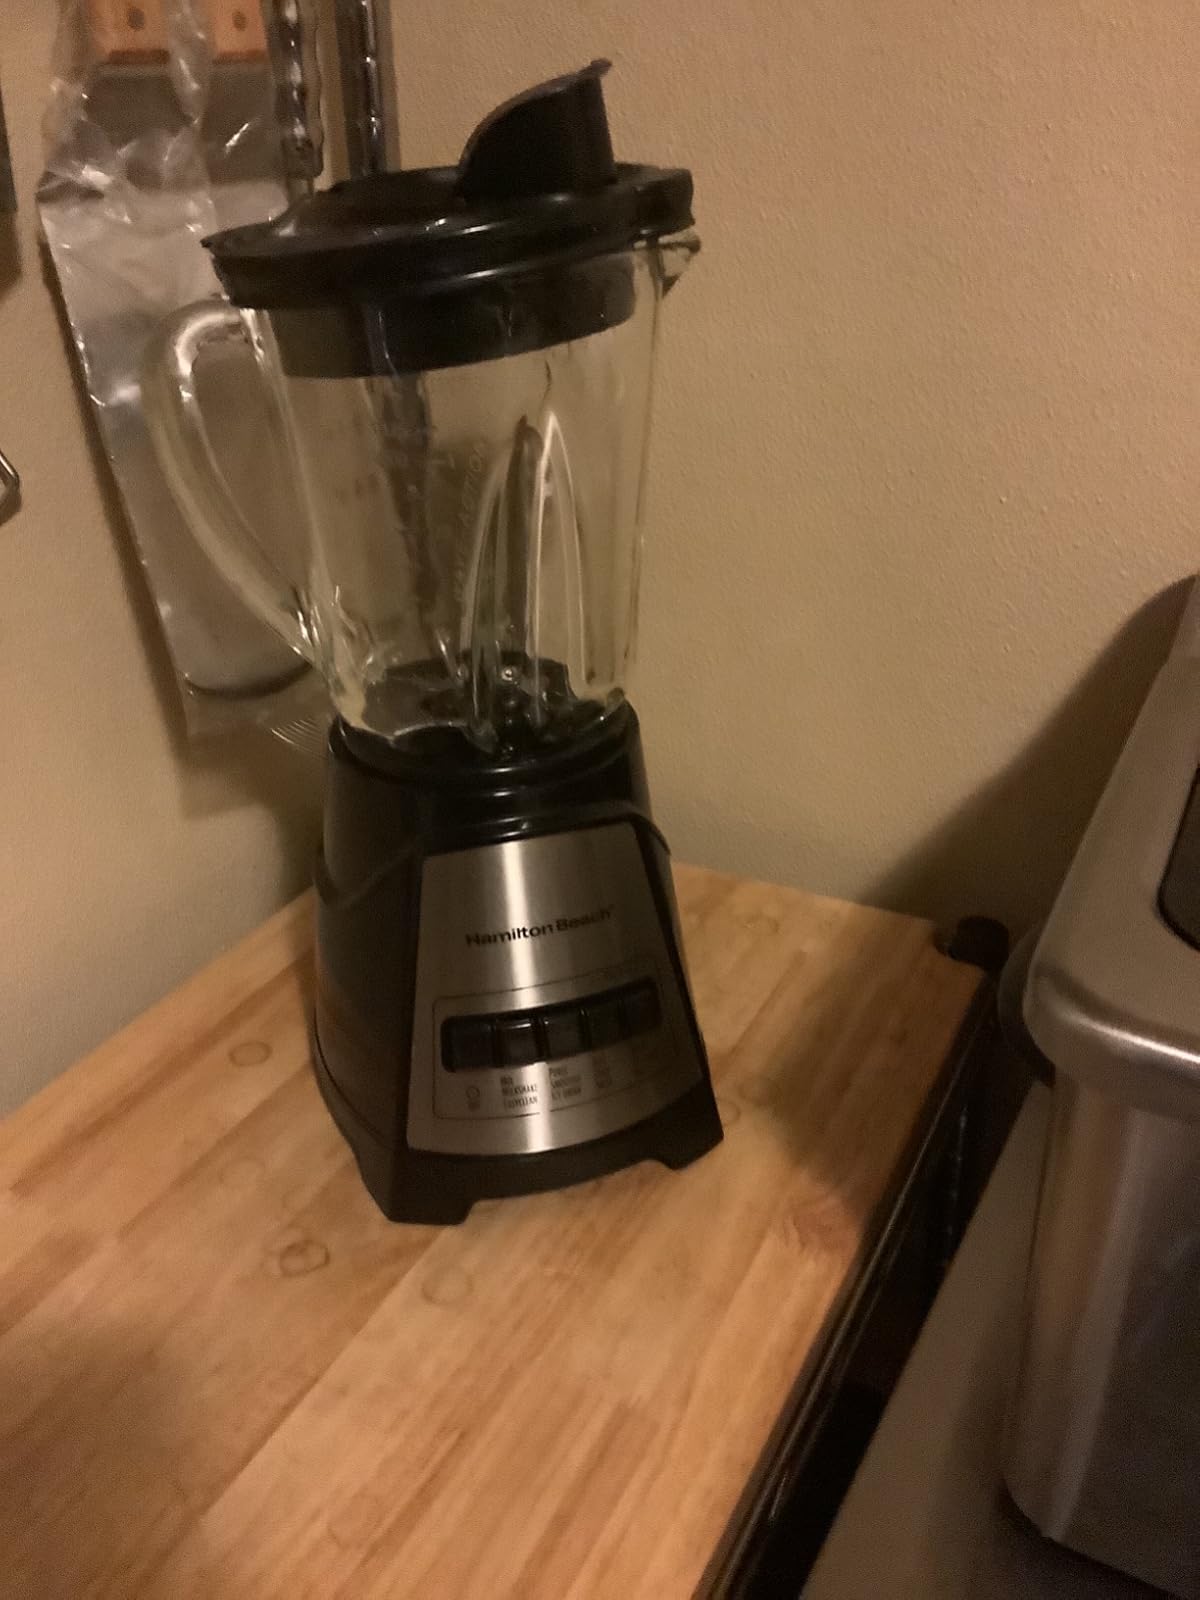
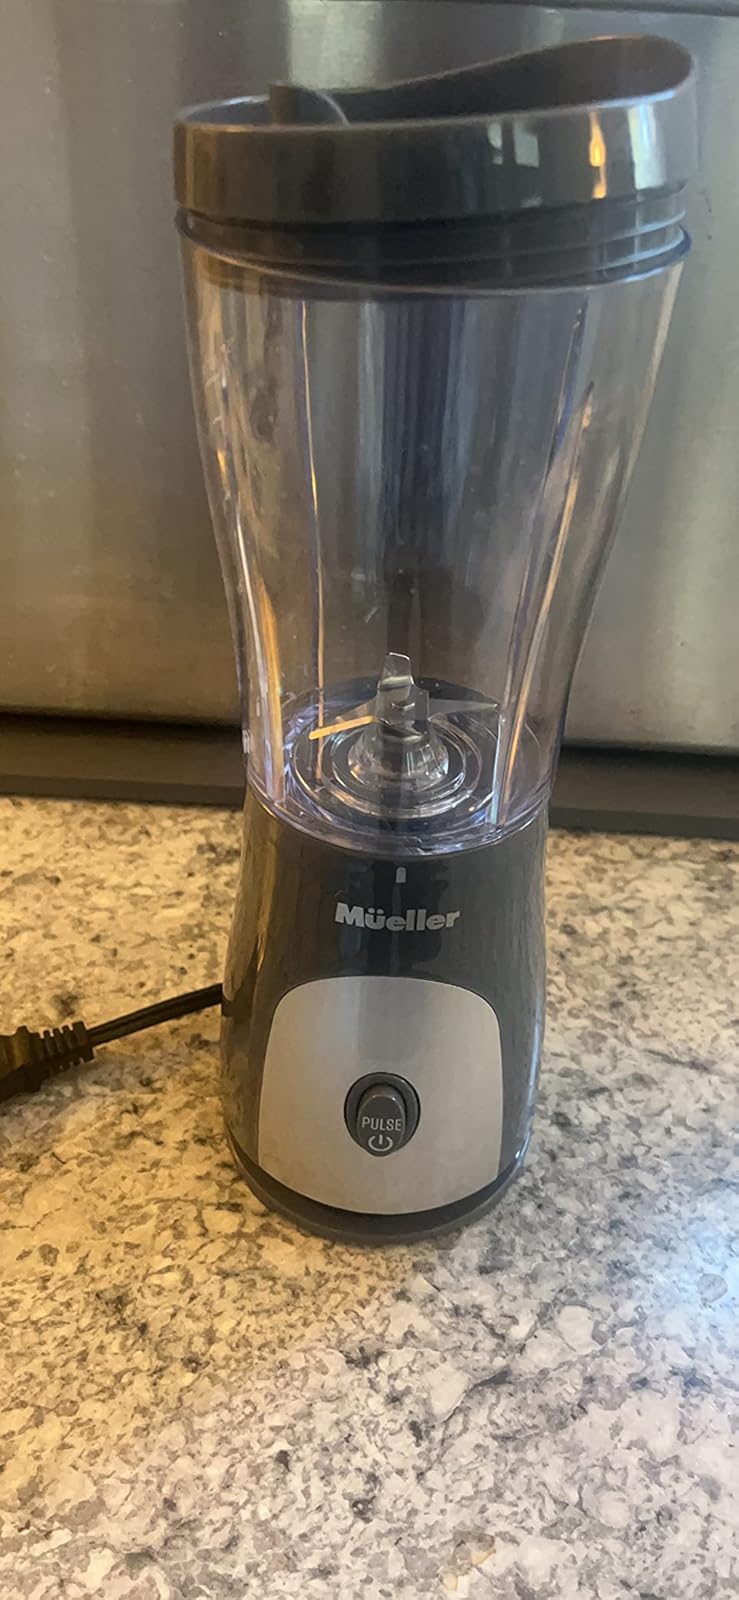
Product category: items_blender
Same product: no